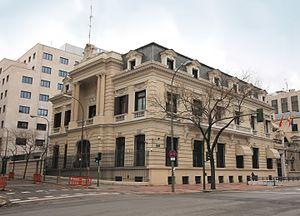
La délégation du gouvernement dans la communauté de Madrid est un organe du ministère de la Politique territoriale. Le délégué représente le gouvernement de l'Espagne dans la communauté de Madrid.